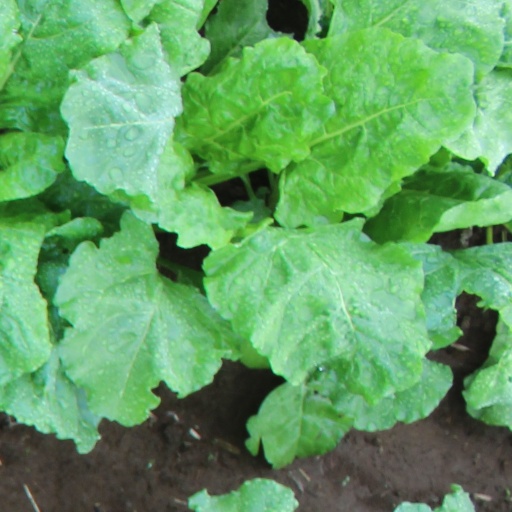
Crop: sugar beet